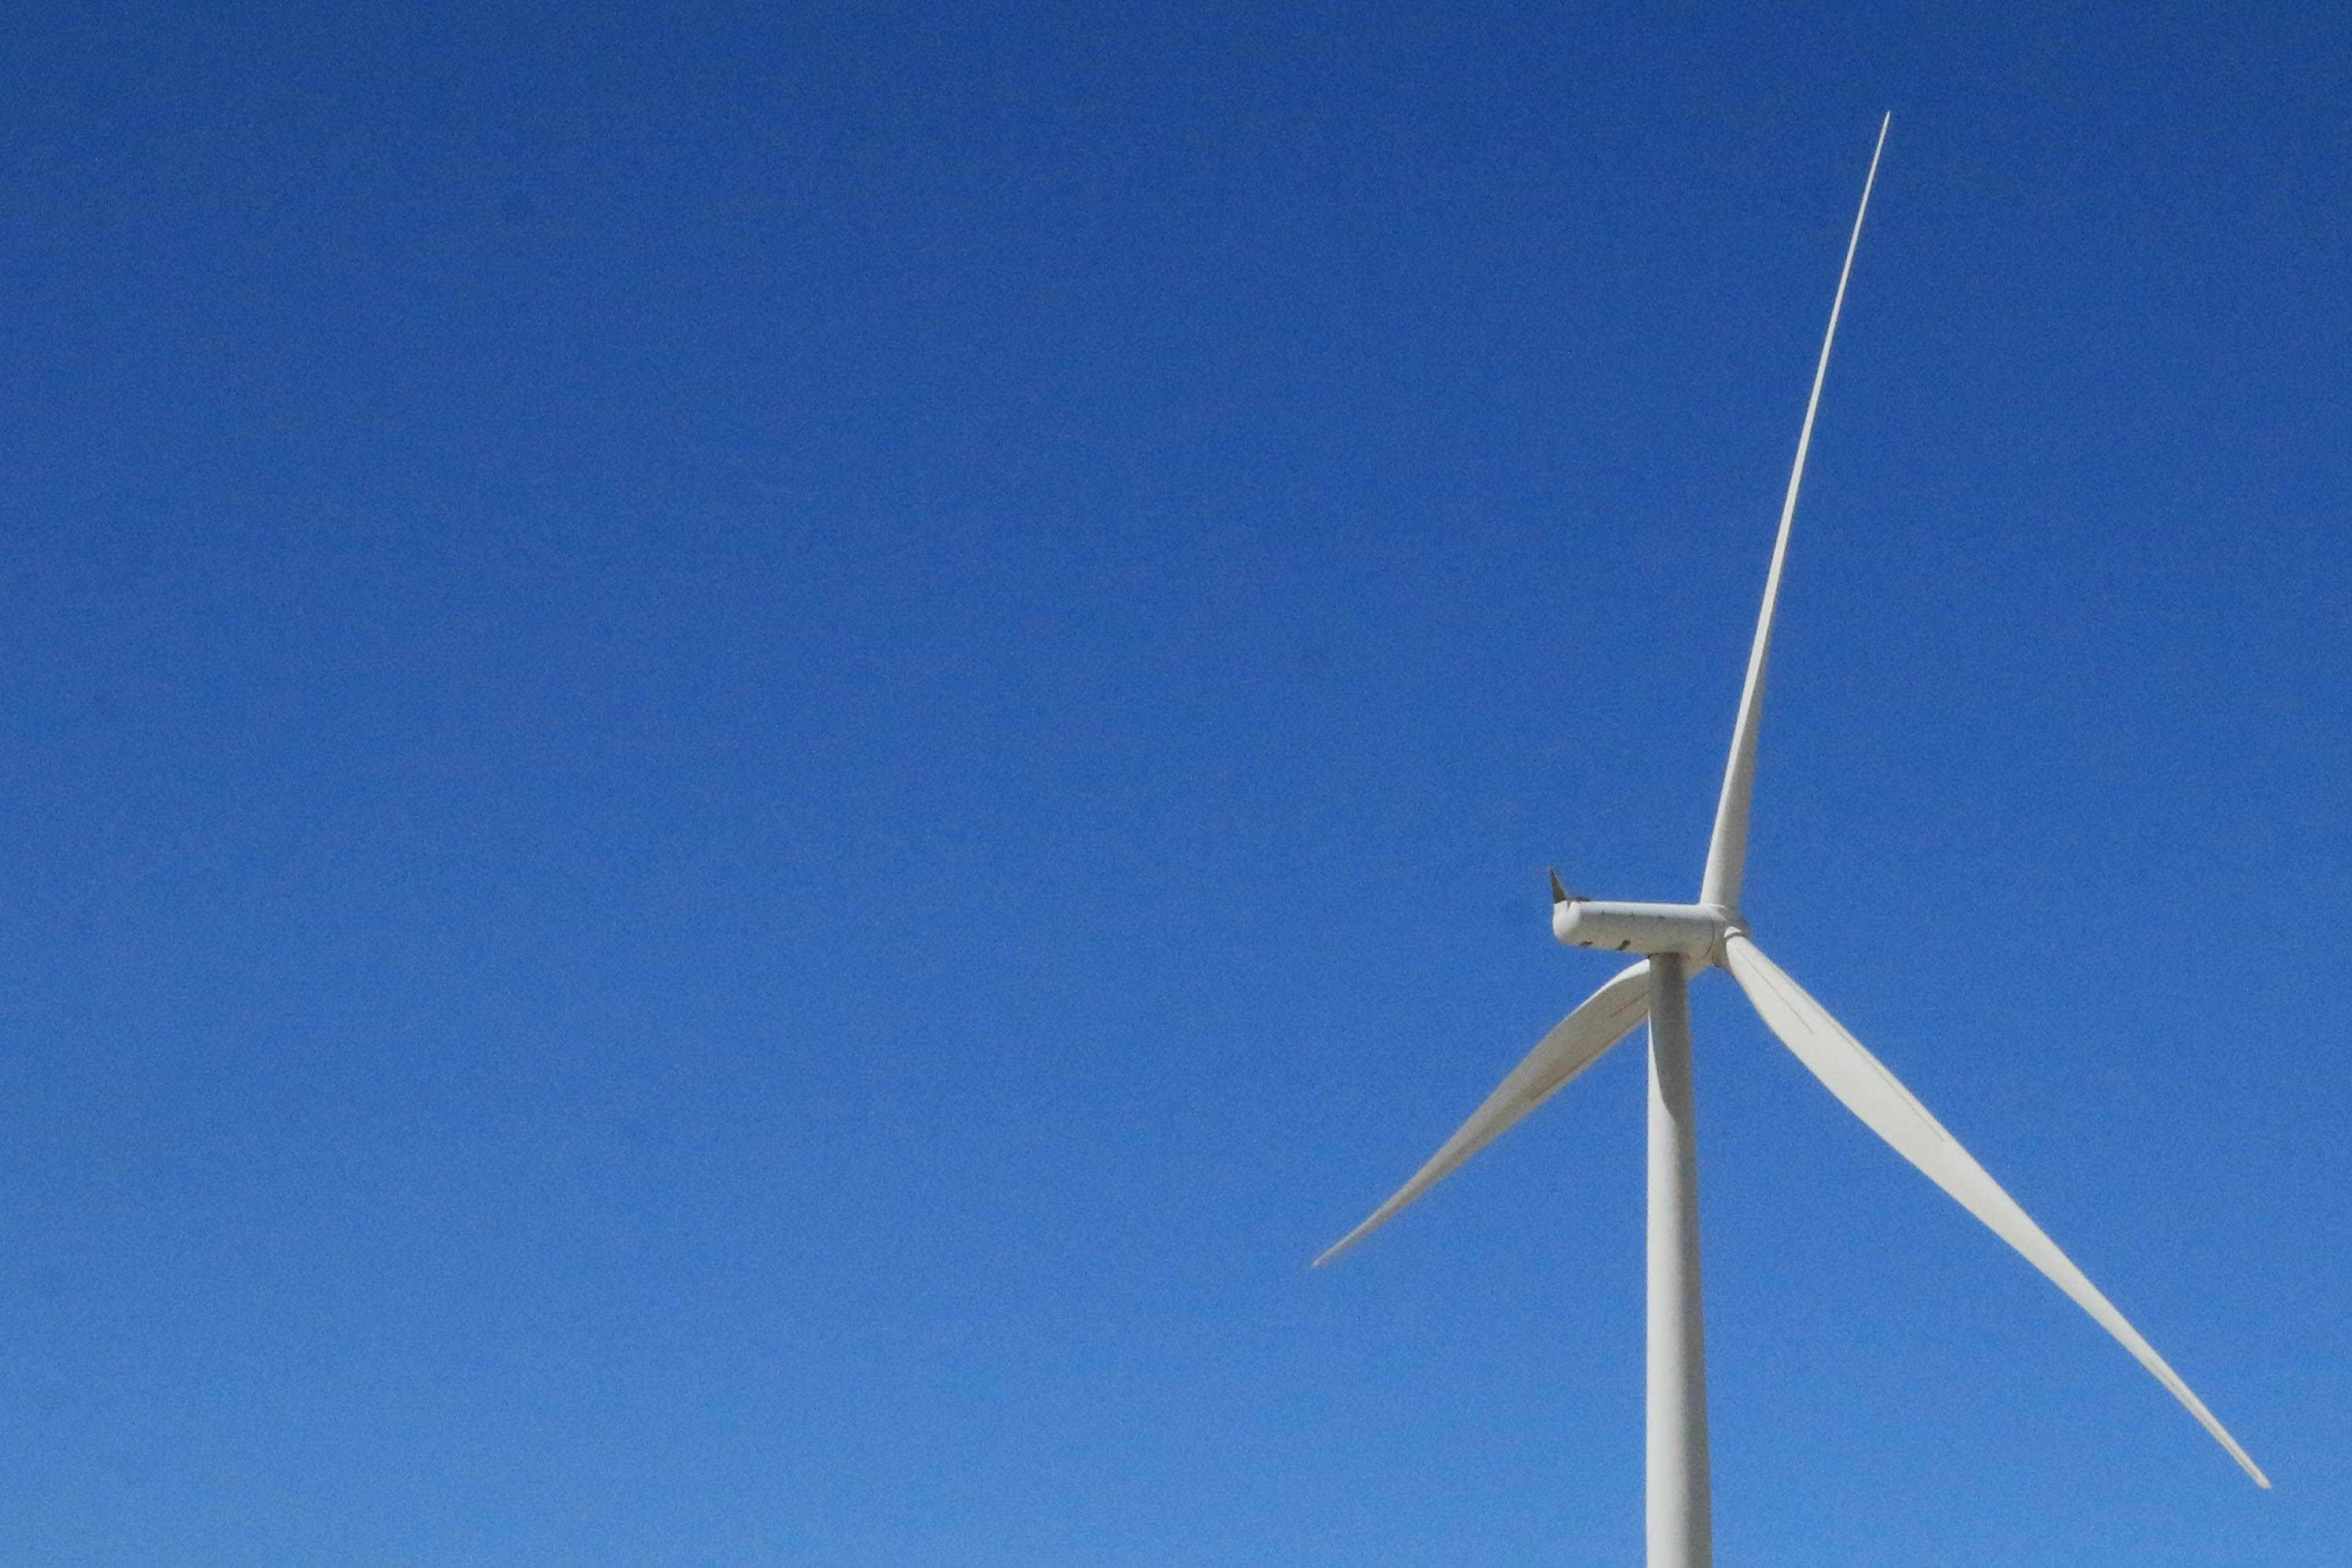
wind, mast, machine, wind turbine, energy, wind farm